Tantamount Theater

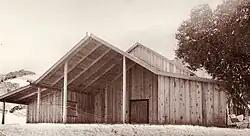
The Tantamount Theater

Tantamount Theater was a puppet theatre for children and their families located in Carmel Valley, California. François Joseph Martin built and owned the theater. Within Carmel Valley, the theater stood as the only establishment where puppet performances became a regular occurrence.